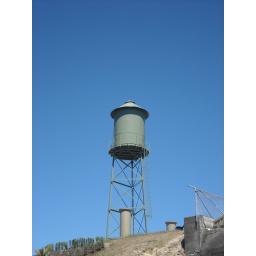
This is a water tower that looked beautiful against the blue sky.